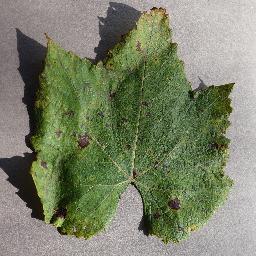
Label: Grape___Leaf_blight_(Isariopsis_Leaf_Spot)